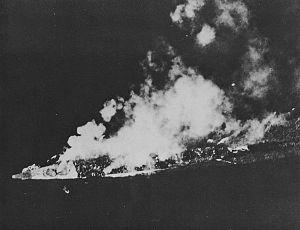
Les destroyers de la classe Akizuki furent parmi les premiers des nouvelles classes des nouveaux destroyers de la marine impériale japonaise après 1942. La MIJ les appelait destroyers de type-B à partir du nom des plans. Ils furent surtout conçus pour lutter contre les avions et les sous-marins.